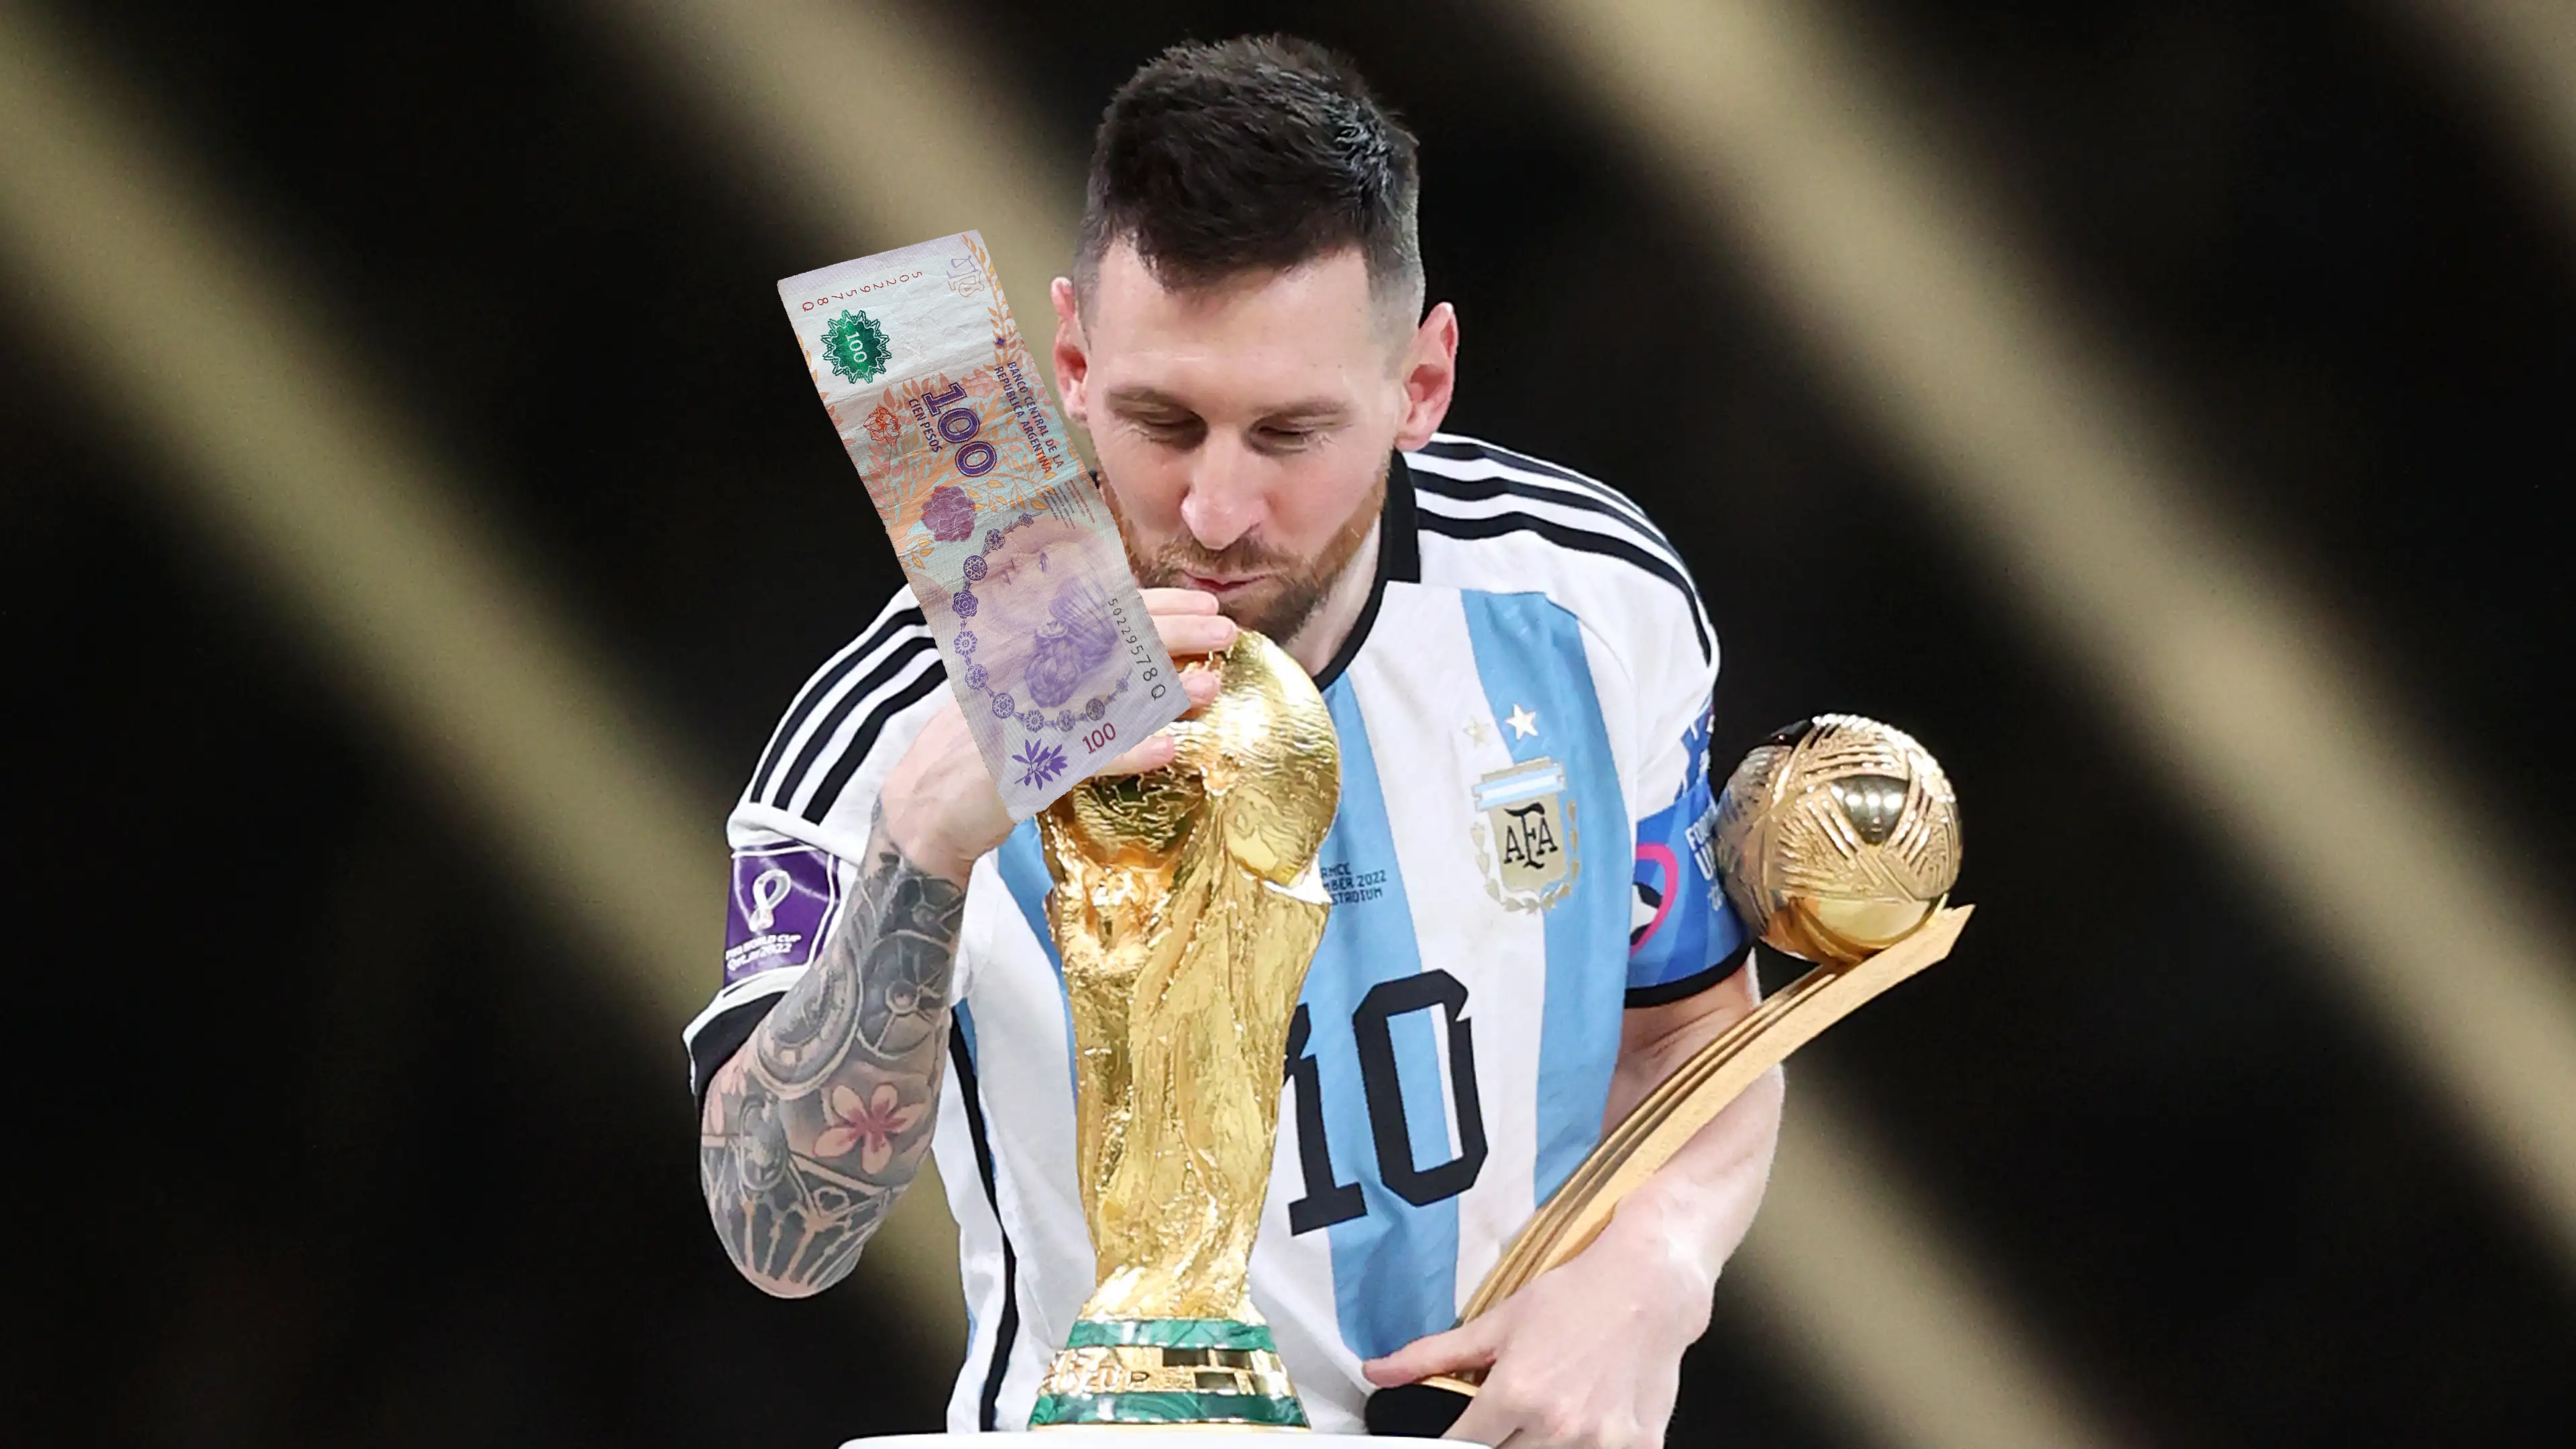
Denominación: 100